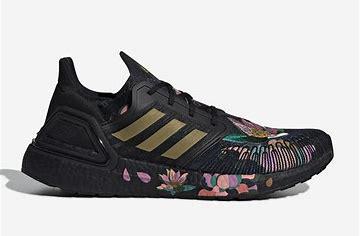
Brand: Adidas
Model: Ultra Boost 20